Veterans benefits for post-traumatic stress disorder in the United States

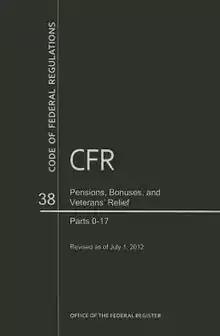
Code of Federal Regulations, Title 38 – Pensions, Bonuses, and Veterans' Relief

If the VBA determines that a veteran has service-connected PTSD, then they assign a disability rating, expressed as a percentage. This disability rating determines the amount of compensation and other disability benefits the VA provides the veteran. The disability rating indicates the extent to which PTSD has deprived the veteran of their average earnings capacity.